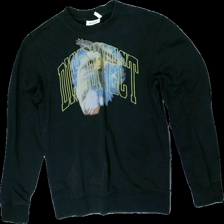
View: front
Type: Sweater
Category: Men
Brand: Not in the list
Brand text on label: weekday
Colors: Blue, Black, Yellow
Material: 79% cotton 21% polyester
Pattern: Animal print
Cut: Regular
Size: XS
Season: All
Trend: Denim
Stains: Major
Damage location: middle left
Damage 2 location: middle right
Damage 3 location: top center
Price range: <50
Recommended usage: Export
Description: svart tröja med fågel och text fram. vita streck över hela.